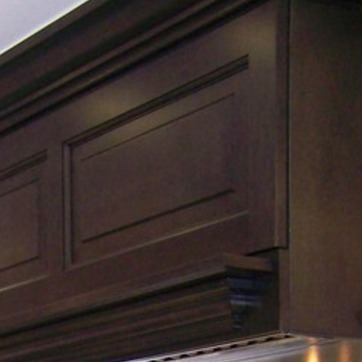
Material: wood